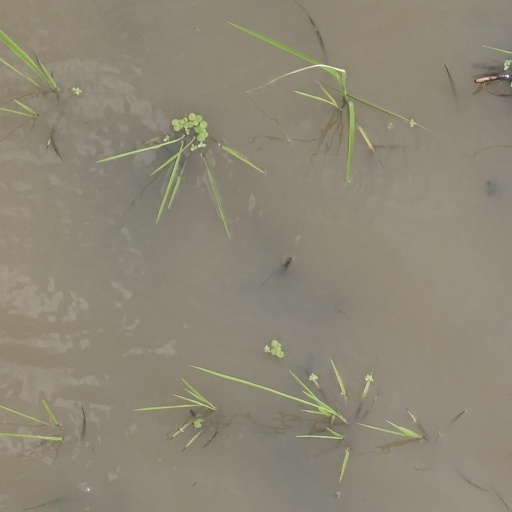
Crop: rice